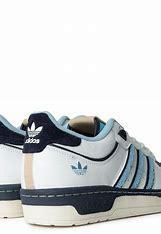
Brand: Adidas
Model: Rivalry 86